Dastangoi

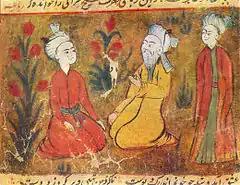
Amir Khusrow teaching his disciples

Dastangoi (Urdu: داستان گوئی) is a 13th century Urdu oral storytelling art form.